Professional wrestling

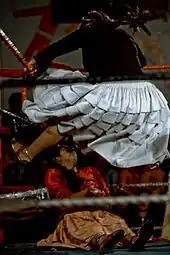
The Fighting Cholitas in Bolivia

Professional wrestling mimics the structure of title match combat sports. Participants compete for a championship and must defend it after winning it. These titles are represented physically by a title belt that can be worn by the champion. In the case of team wrestling, there is a title belt for each member of the team.